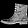
Label: Ankle boot